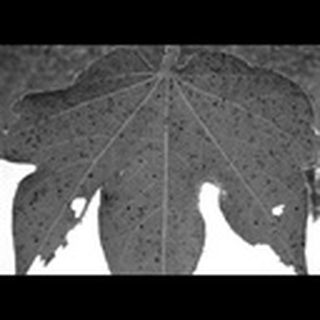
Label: cotton_aphids